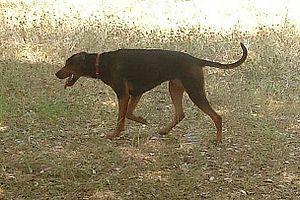
Le chien courant serbe, anciennement chien courant des Balkans, est une race de chiens originaire de Serbie. C'est un chien courant de taille moyenne, d'allure robuste, à la robe bicolore roux et noir. Il s'agit d'un chien de chasse employé comme chien courant.